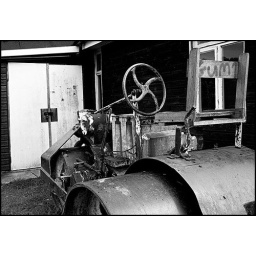
This wooden seat doesn't look very comfortable!!! Taken in Leicestershire near Gumley area.